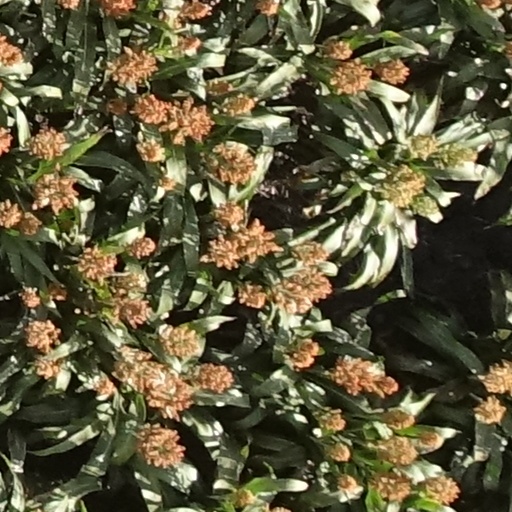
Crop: sorghum